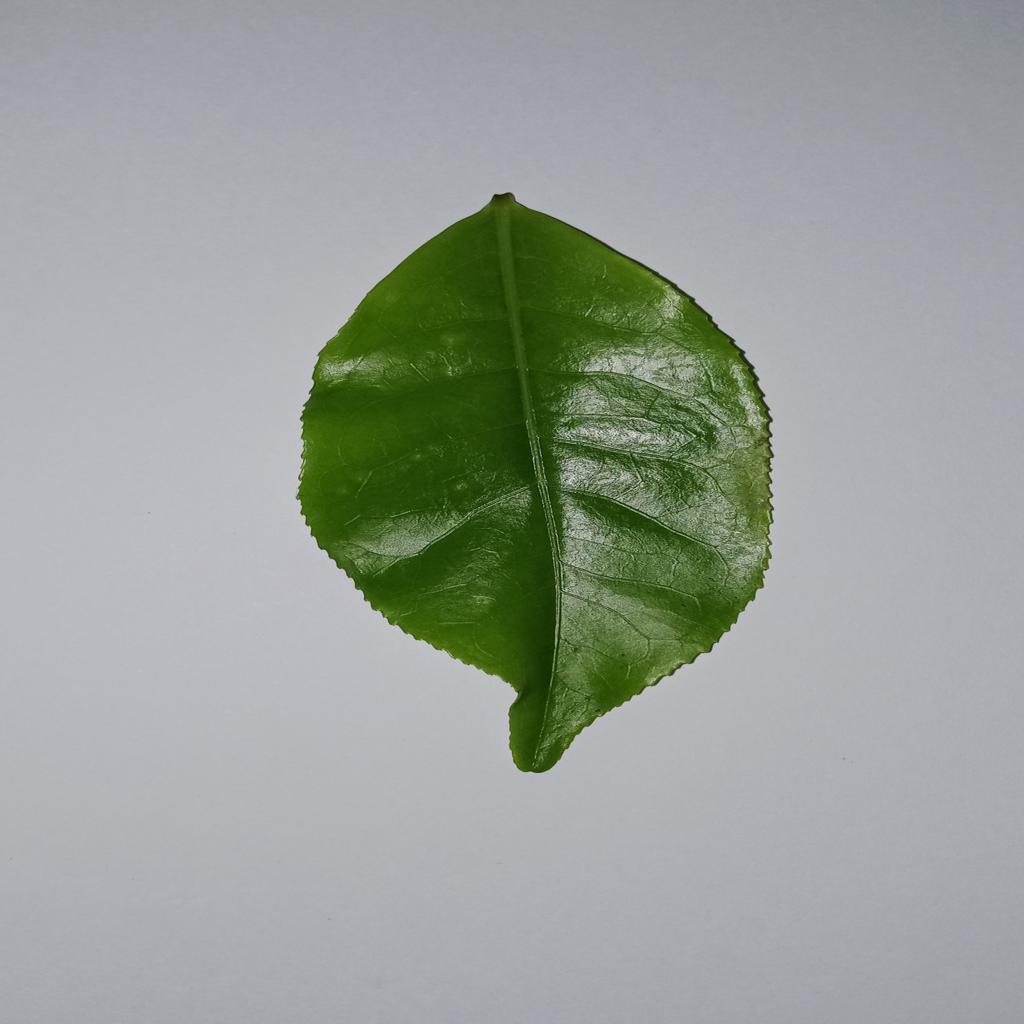
Label: Healthy